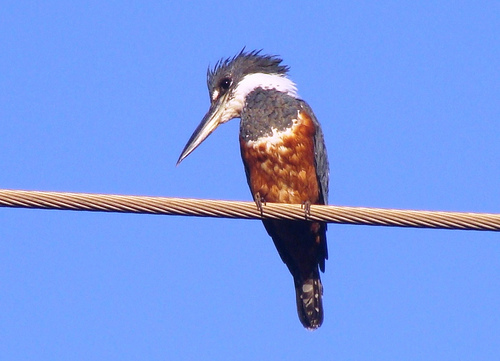
small bird with, brown colored breast, lone beak, and with a white malar stripethe bird has a black crown with a very long bill, and white nape and throat area.
this odd looking bird has a long narrow sharp bill with brown breast and gray crown.
this bird has a speckled belly and breast with a long thick bill.
a small bird with brown, gray, and white feathers and a big beak.
this bird has wings that are black and brown and has a long billbird with grey and white nape and rust and white breast with grey feathers on back and a long pointed beak.
a bird with very unusual dimensions - a brown stomach but the rest is grey with a very long protruding beak and ruffled head.
this bird has a tuft on its crown a blue and white bill with some white stripes and orange belly and grey on its wings and head.
a tall medium sized bird with a white, gray, and brown coloration.
Species: Ringed Kingfisher